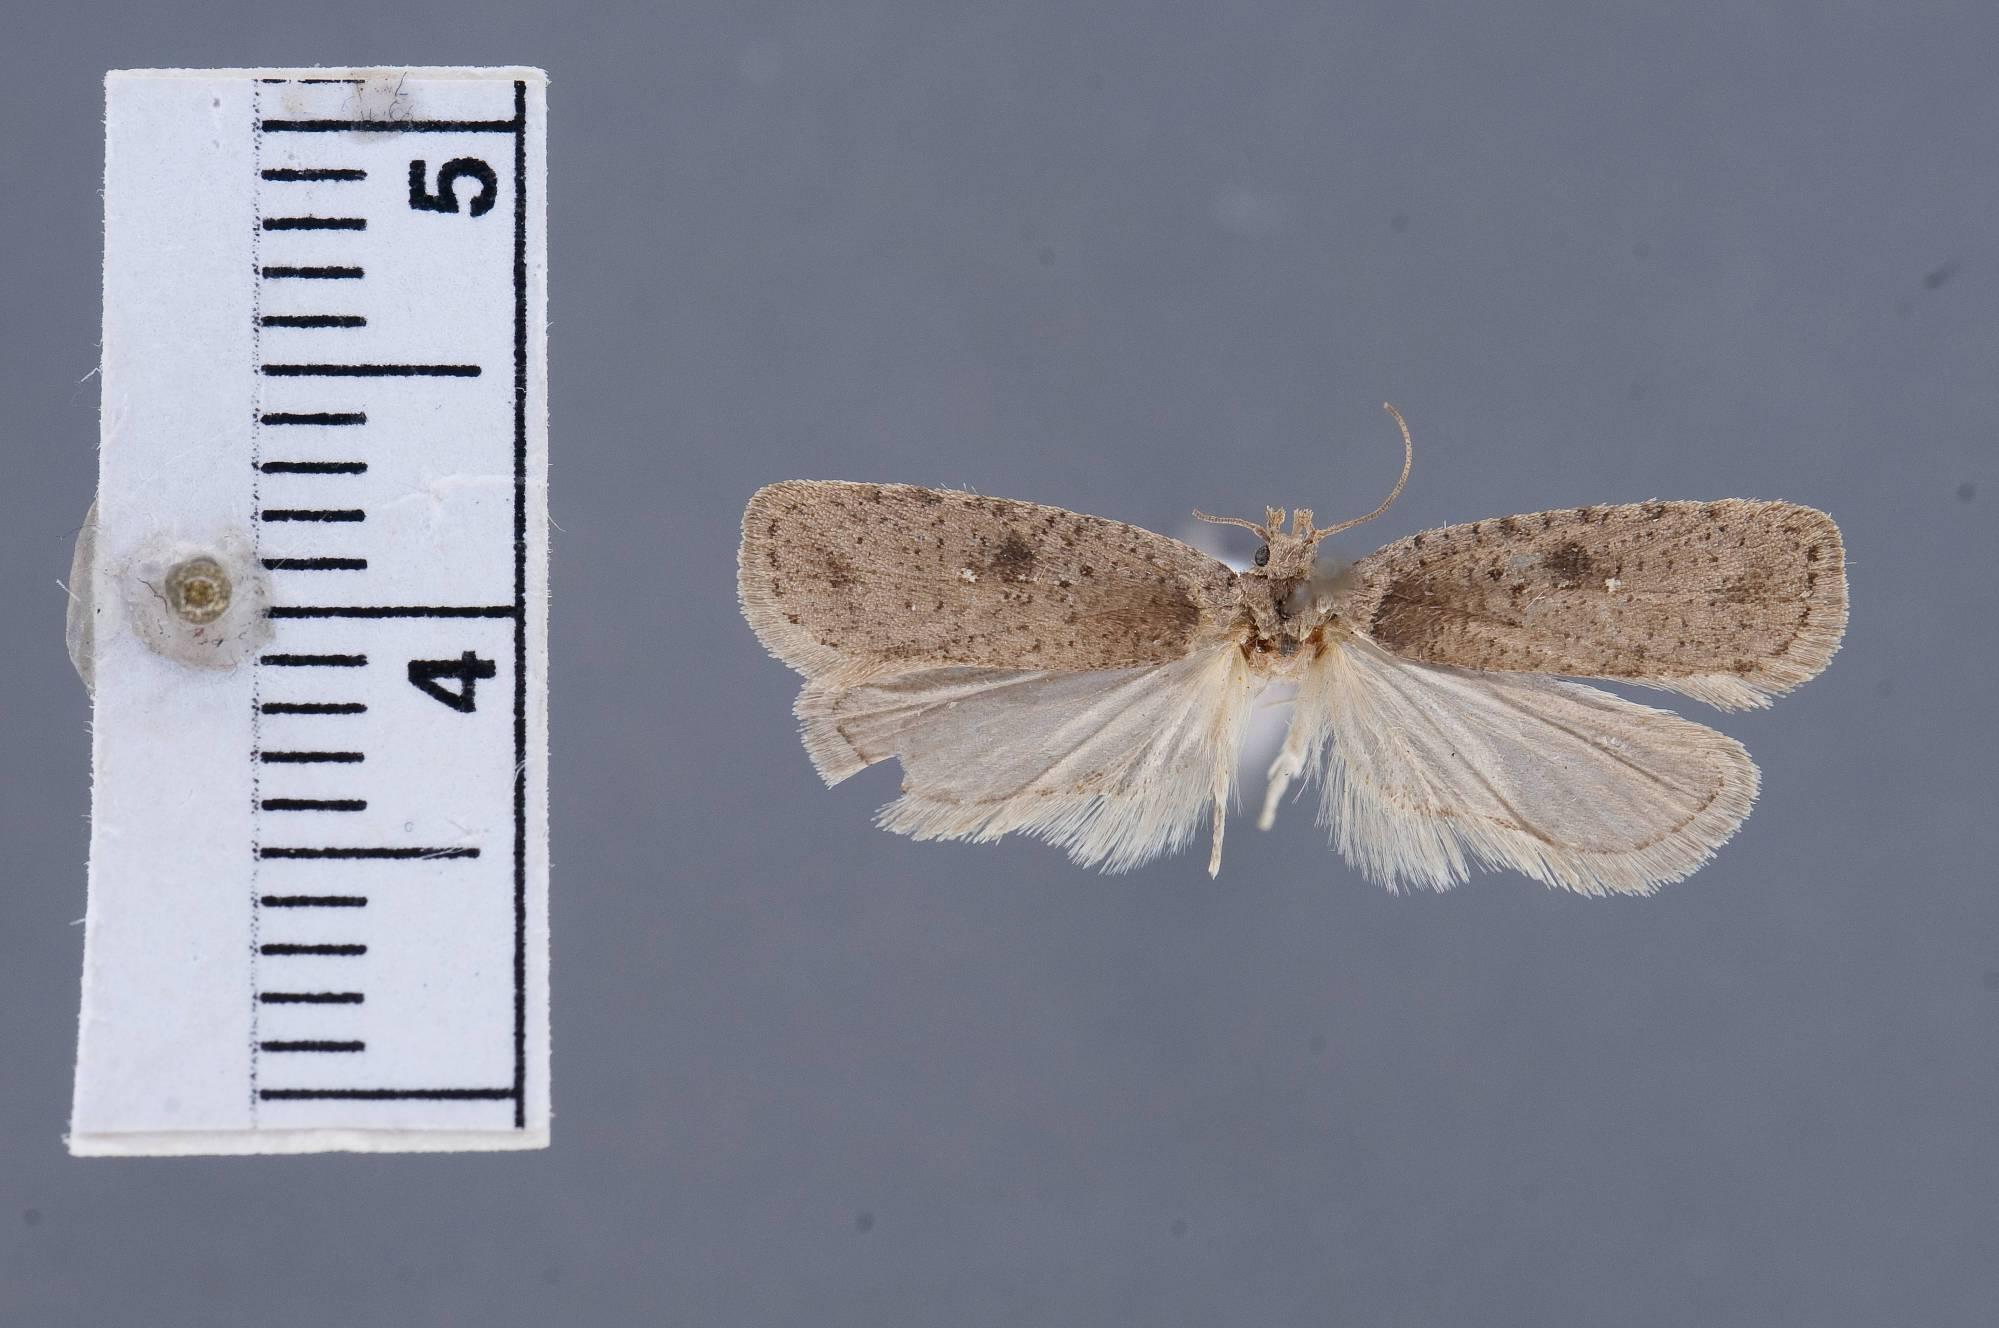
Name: Agonopteryx blacella
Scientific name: Agonopteryx blacella Barnes & Busck, 1920
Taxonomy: Animalia, Arthropoda, Insecta, Lepidoptera, Glossata, Depressariidae, Depressariinae
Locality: Truckee, Nevada, California, United States
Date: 2 Sep 1913